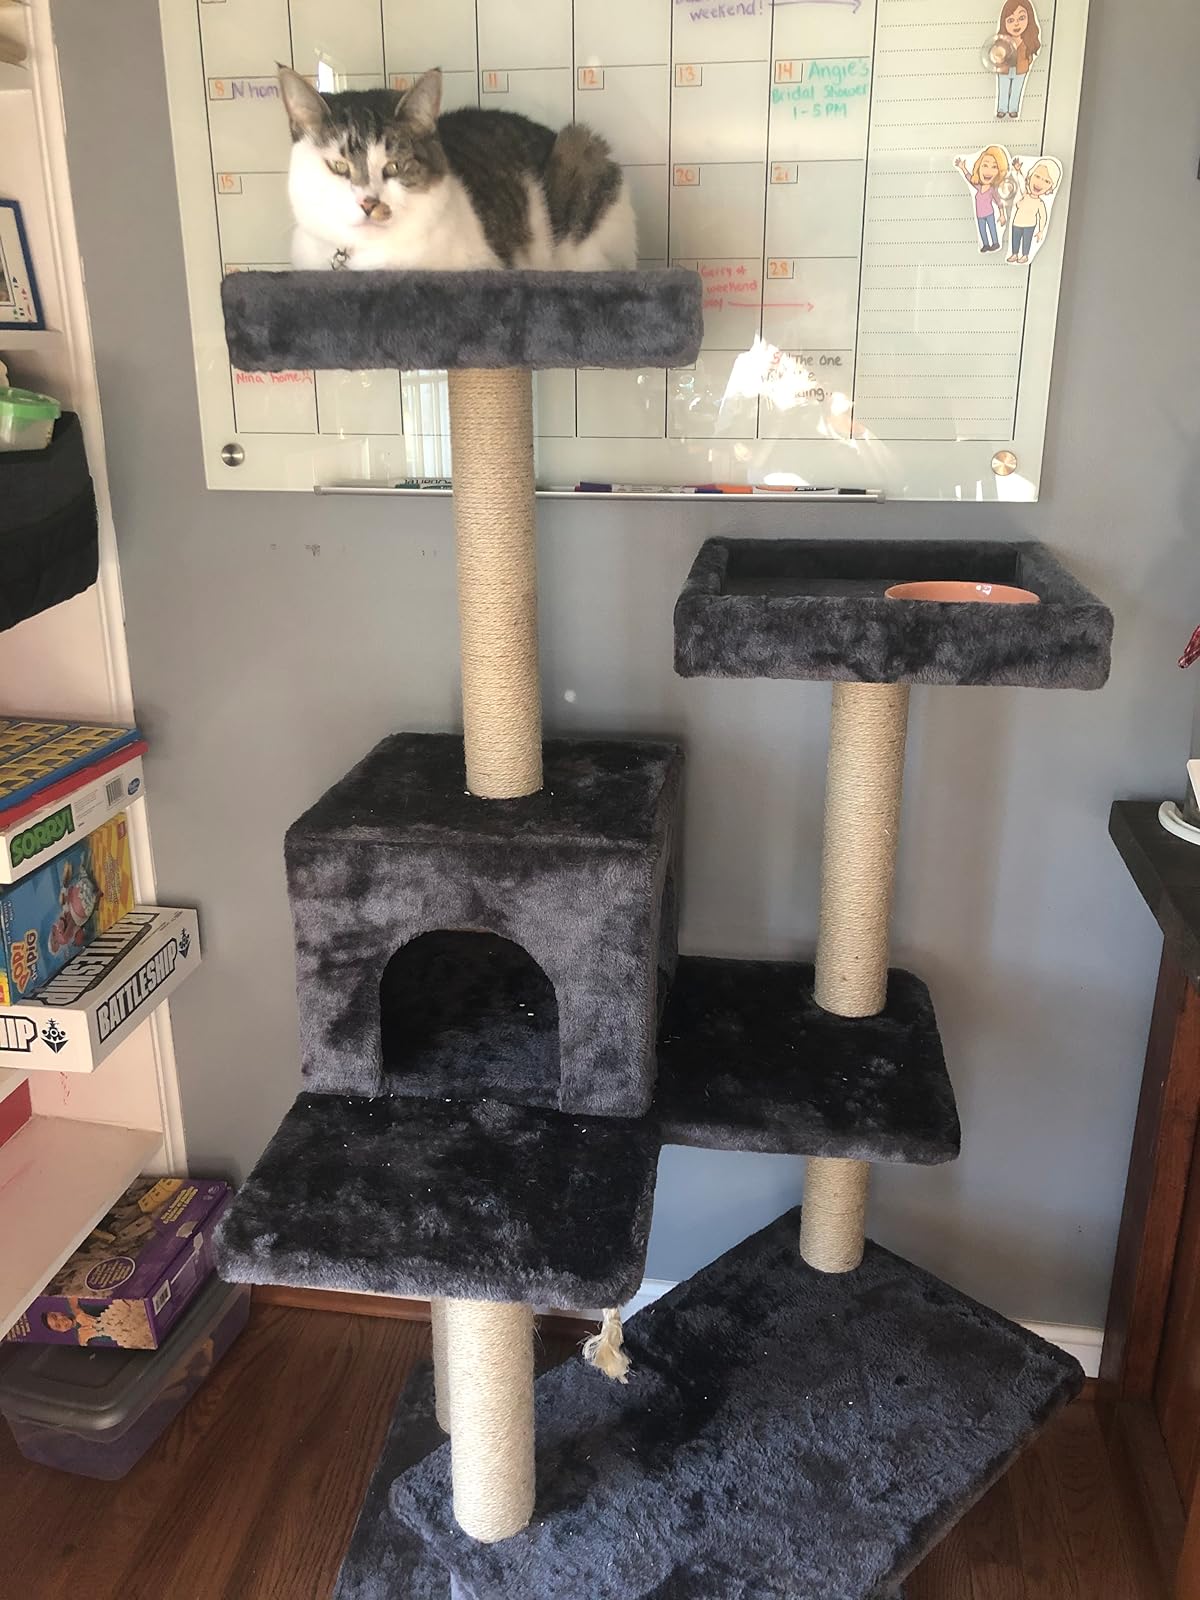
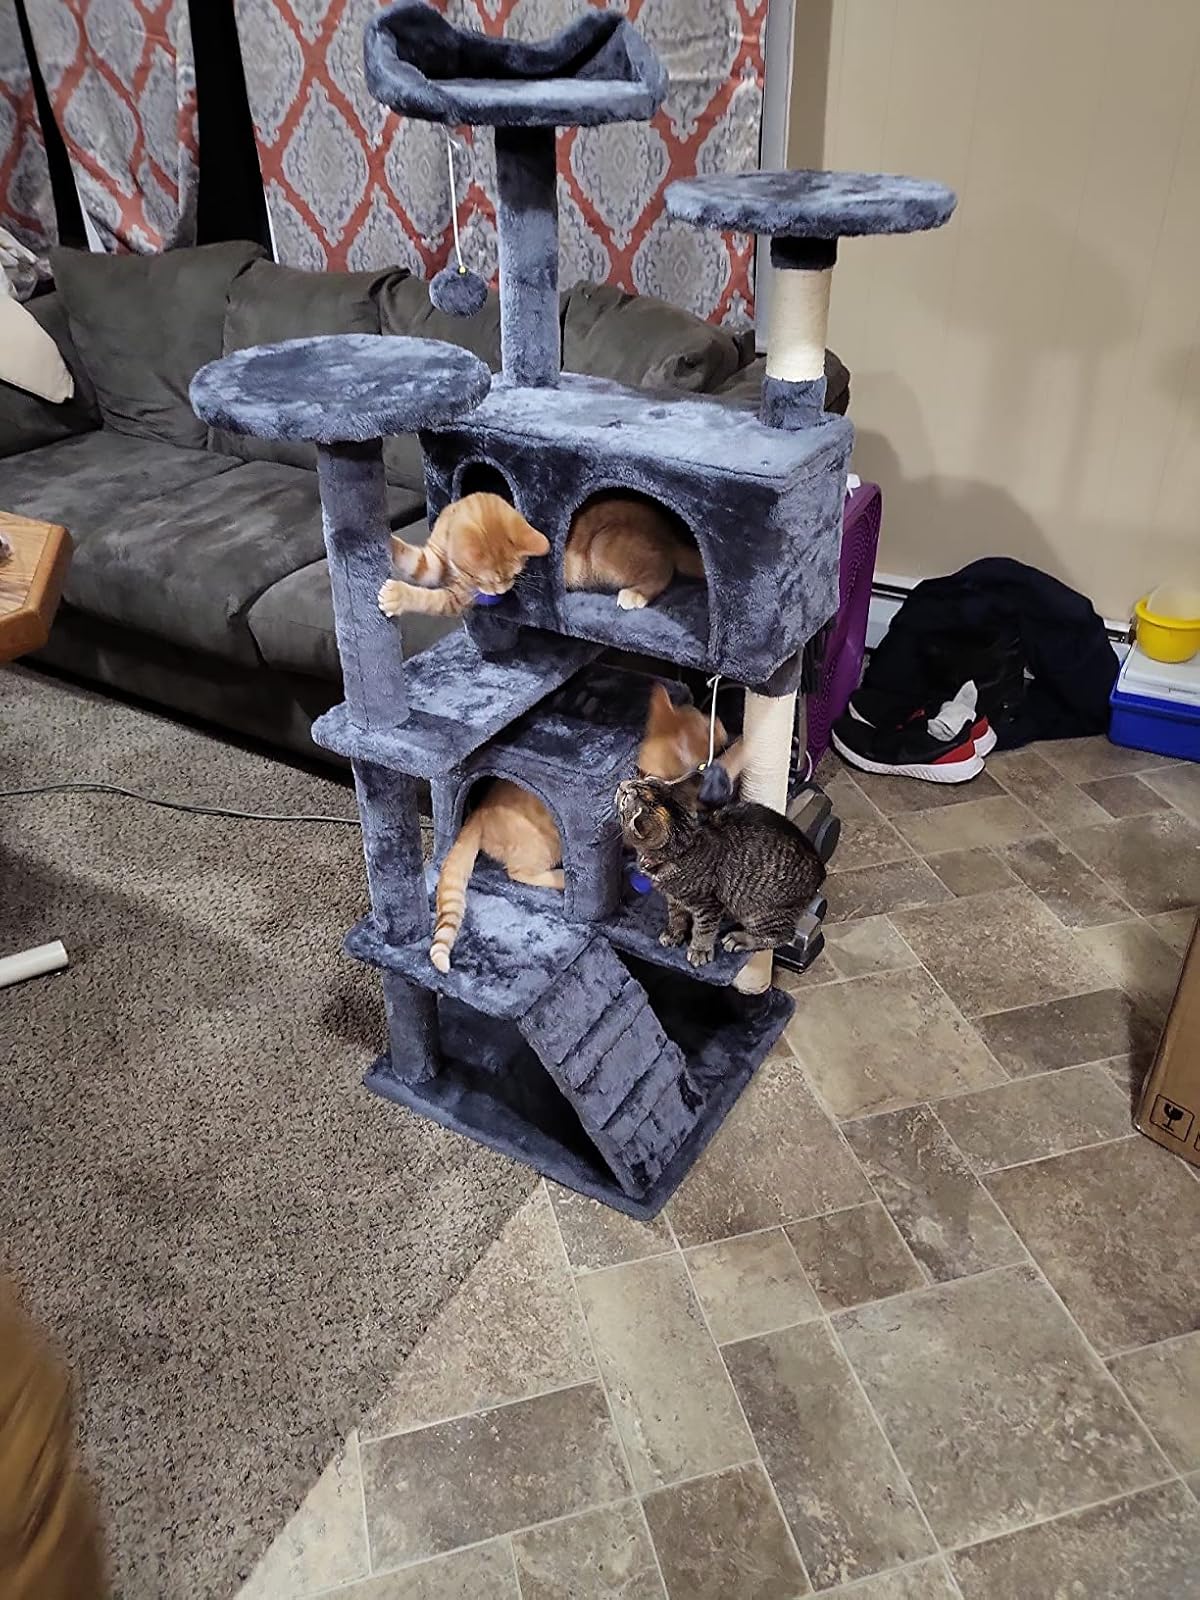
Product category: items_cat tree
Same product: no